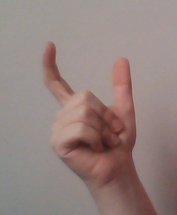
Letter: nun